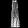
Label: Dress